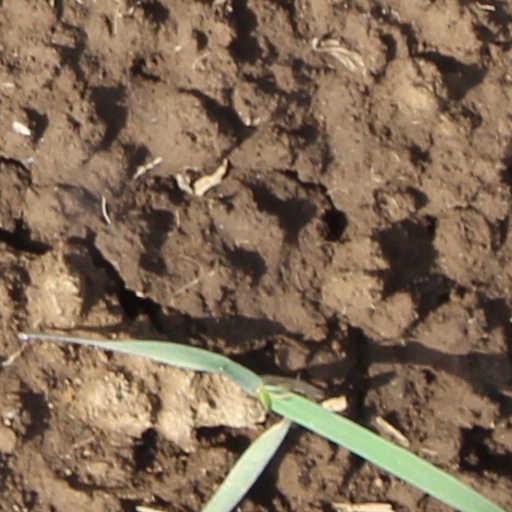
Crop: wheat